Gian Antonio Selva

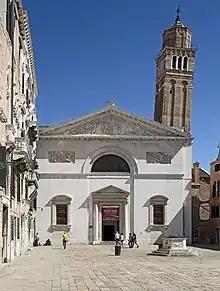
San Maurizio, Venice

In the early 1800s Selva built numerous churches, including the superb Neoclassical San Maurizio (1806; with Antonio Diedo) and the Santissimo Nome di Gesù (completed 1834), both in Venice, and the cathedral in the small town of Cologna Veneta, which he rebuilt (1807–10) in a Neoclassical style. It features an octastyle Corinthian pronaos at the top of a long flight of steps and exhibits a number of similarities with the exactly contemporary portico added by Bernard Poyet to the Chamber of Deputies (Palais Bourbon), Paris. For Napoleon he built a triumphal arch on the Grand Canal, and he also obtained prestigious commissions for the construction of the public gardens at Castello and at the Giudecca and for San Michele Cemetery. For the Castello gardens he chose a regular plan in keeping with their intended use, which was to accommodate large crowds of people, while attempting to achieve a balance of regularly and irregularly arranged areas. He also sought to exploit the picturesque views offered of the lagoon and its scattered islands. One area towards the perimeter was created in the English style, with a hillock, twisting path and small monopteral temple. The gardens were only partially completed to Selva’s design, however, and have since been altered for use as the venue of the Venice Biennale exhibition.